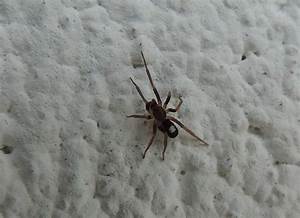
Label: spider